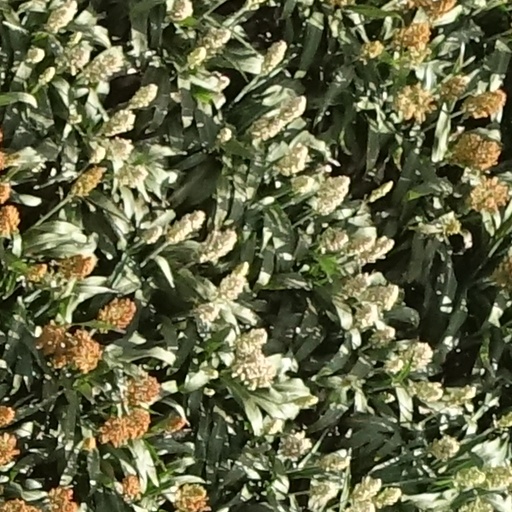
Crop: sorghum